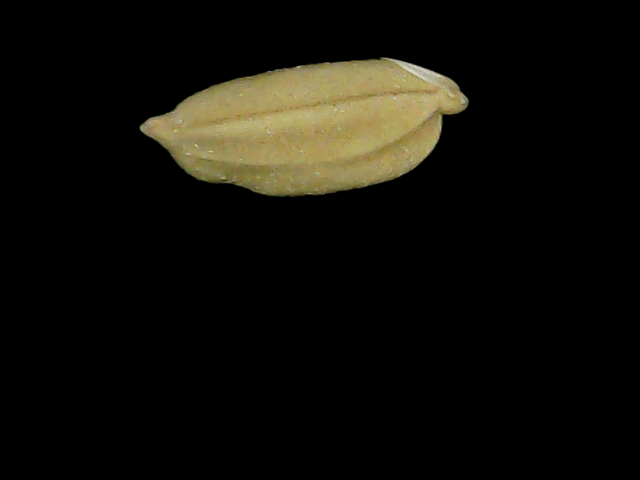
Rice variety: Bd76